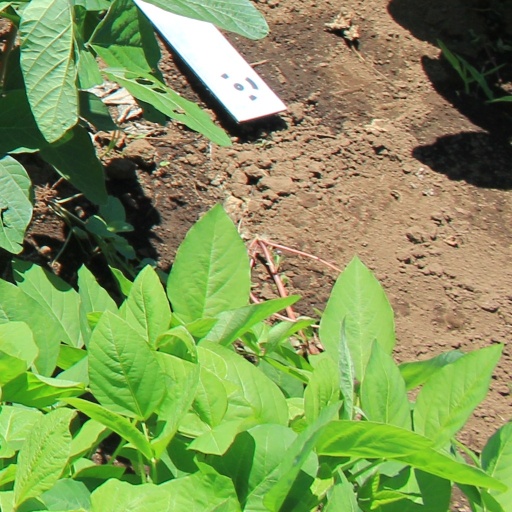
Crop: soybean